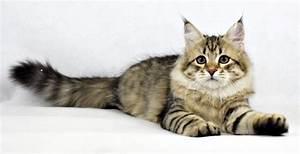
cat